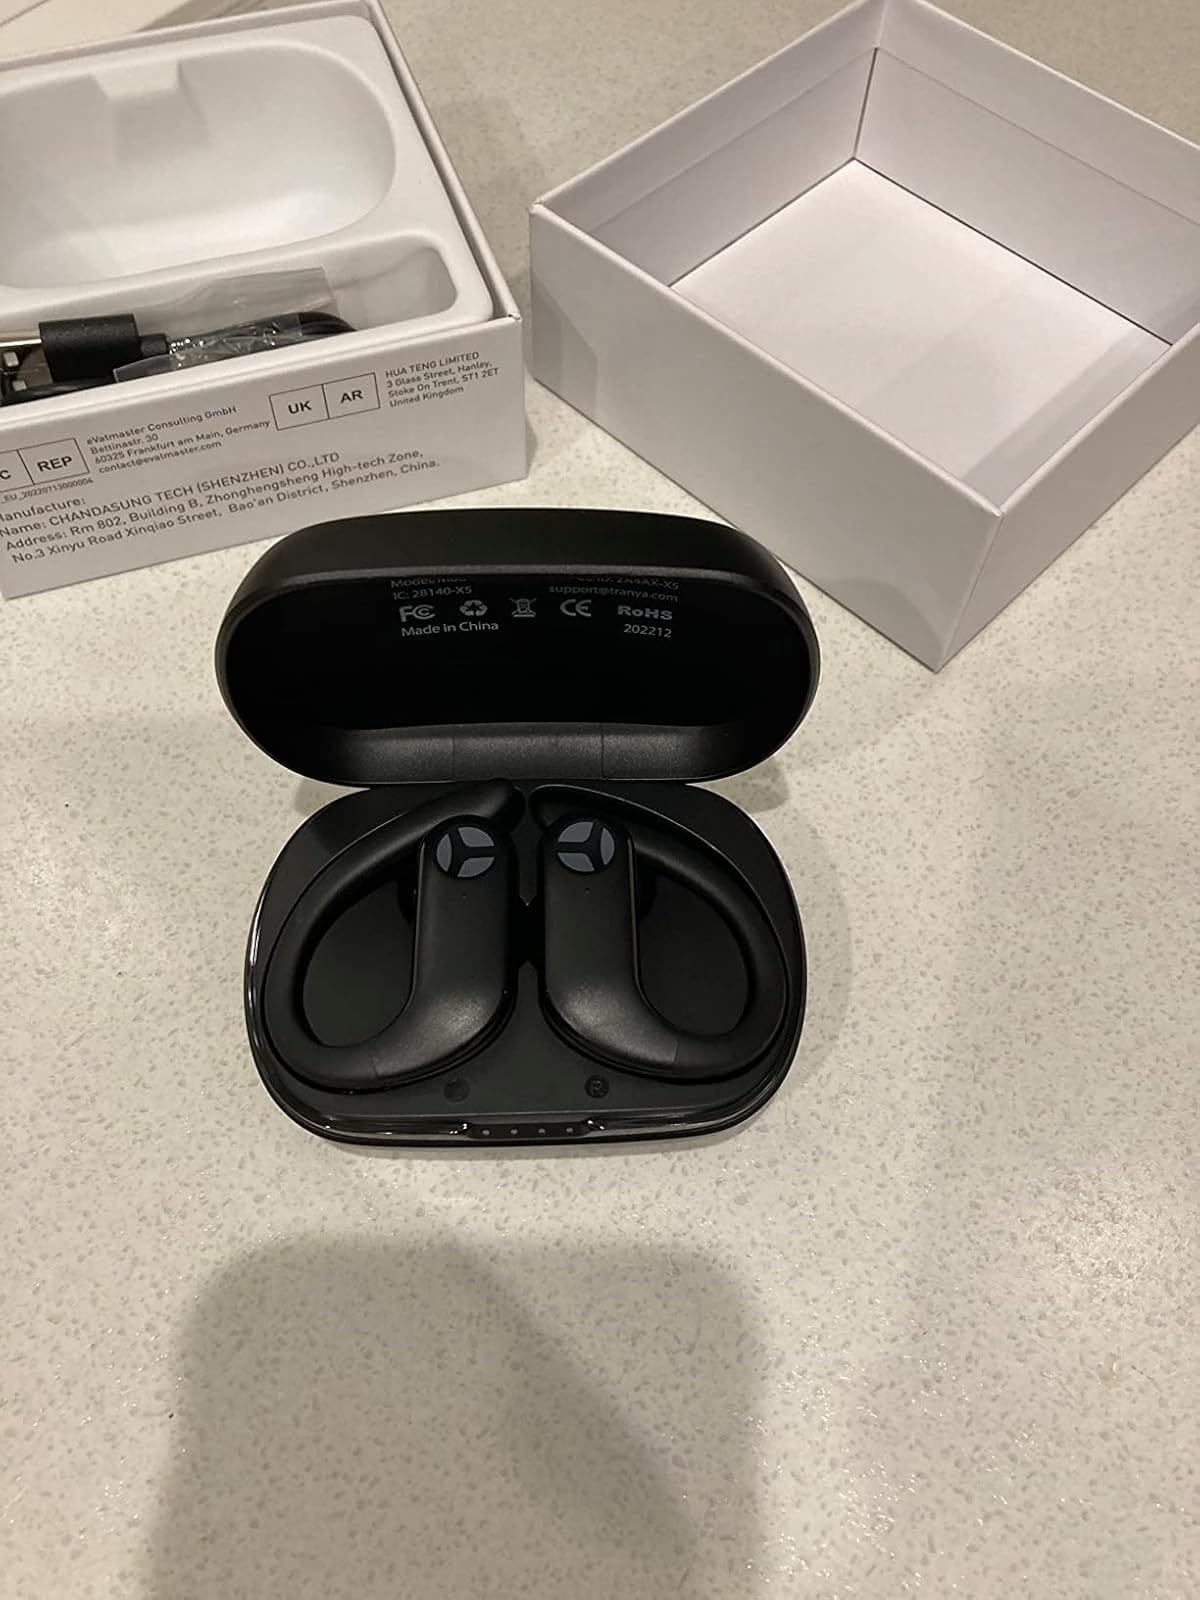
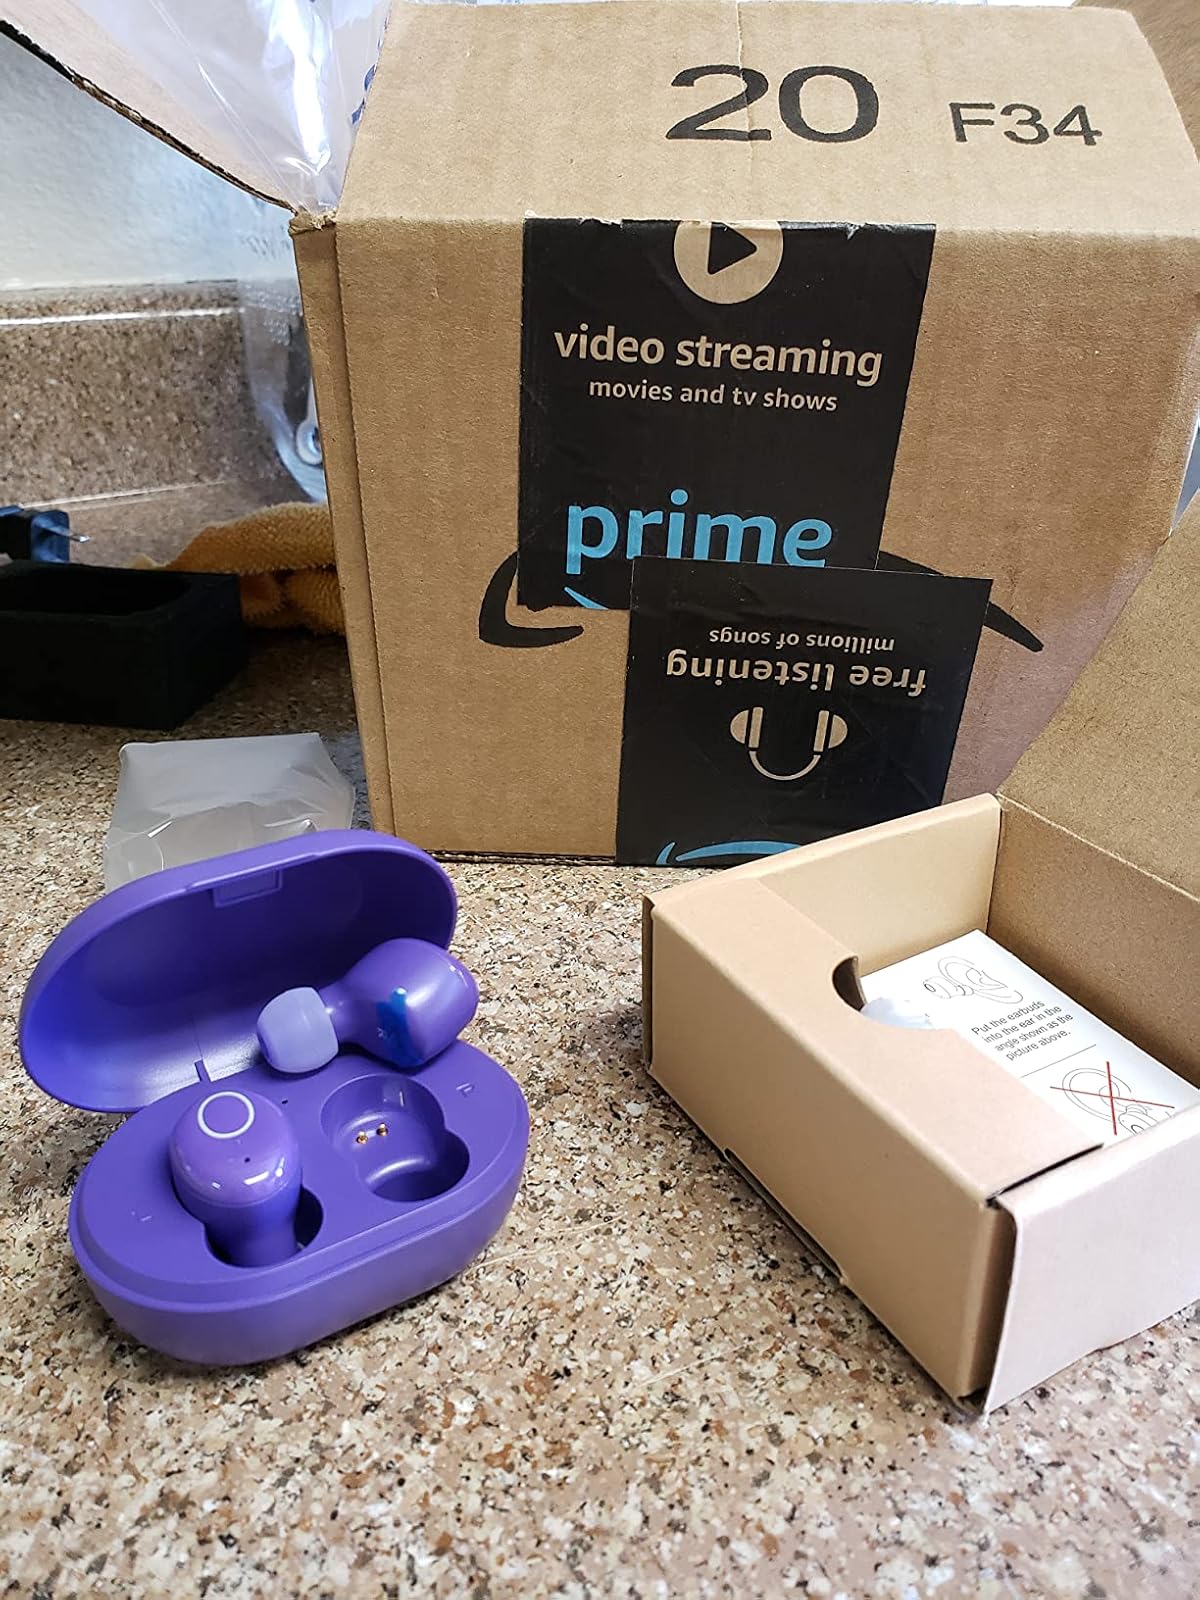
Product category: earbuds
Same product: no